The Ghost in the Garret

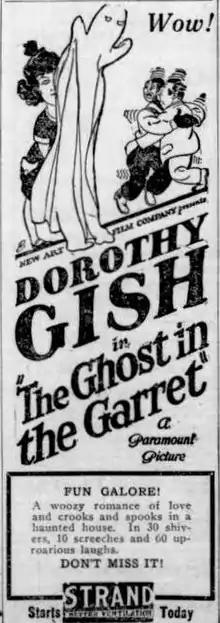
Newspaper ad

The Ghost in the Garret is a 1921 American silent comedy film directed by F. Richard Jones and written by Fred Chaston and Wells Hastings. The film stars Dorothy Gish, Downing Clarke, Mrs. David Landau, William Parke Jr., Ray Grey, Walter P. Lewis, and Mary Foy. The film was released in February 1921, by Paramount Pictures. It is presumed to be a lost film. Dorothy Gish was the younger sister of the celebrated actress Lillian Gish, although she never became as popular as her sister.